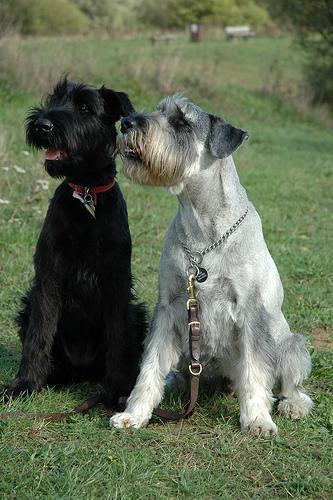
standard_schnauzer